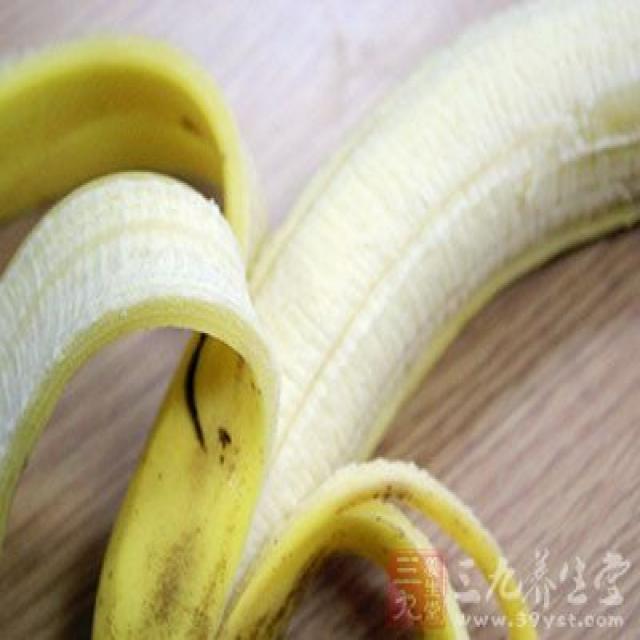
Label: bananas